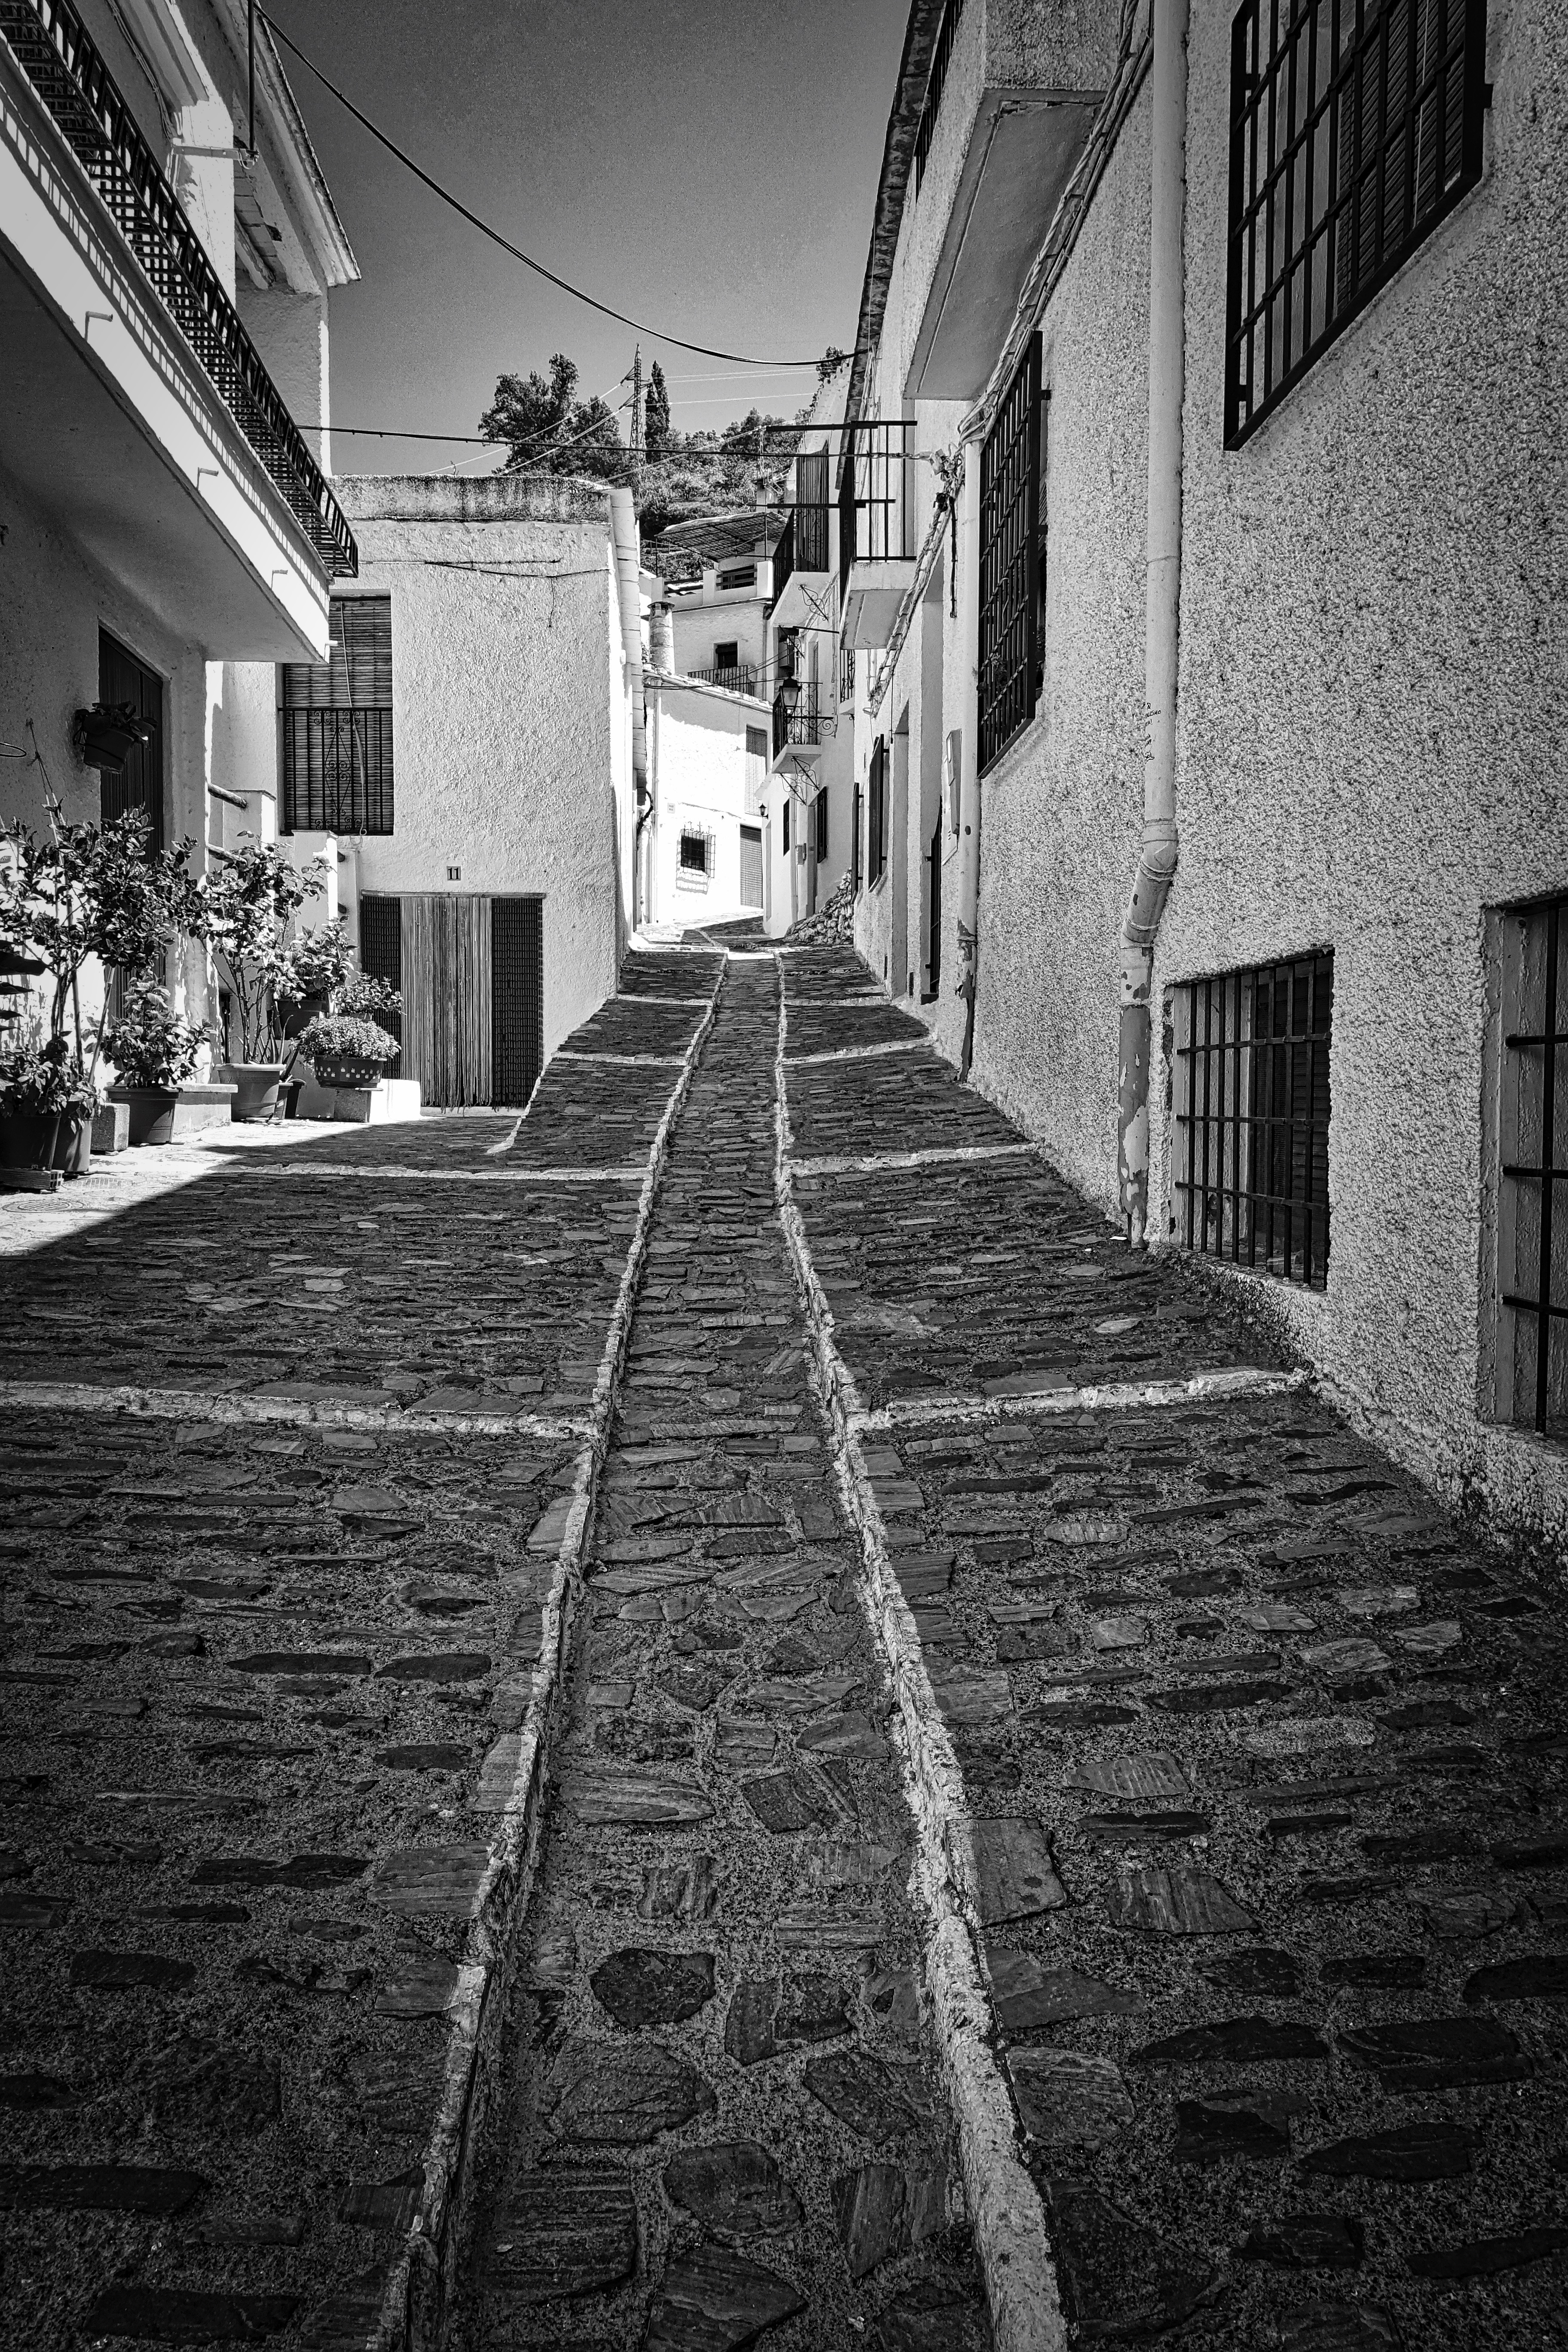
light, black and white, road, white, street, photography, house, alley, cobblestone, pavement, narrow, line, shadow, darkness, black, monochrome, lane, design, infrastructure, photograph, shape, paved, urban area, monochrome photography